Japanese cruiser Sakawa

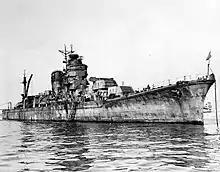
"Sakawa" awaiting atomic bomb testing, 1946

On 25 February 1946, "Sakawa" was sent to Yokosuka, where she was formally handed over to the United States Navy as a prize of war, for use (along with other surviving ships of the former Imperial Japanese Navy) in the upcoming Bikini atomic experiments. The salvage crew found her leaky hull infested with rats, and that most of the ship's systems were not functional. Together with the battleship , the ship departed Yokosuka for Eniwetok with a 165-man American crew on 18 March, with eleven of her former Japanese officers aboard to assist them. Ten days later, from Eniwetok, "Sakawa" broke down and "Nagato" attempted to tow the cruiser, but had a boiler failure and then ran out of fuel. An oil tanker, , was diverted to refuel the ships, but ran aground on a reef in bad weather and was lost. The two ex-Japanese ships were finally taken in tow on 30 March, with "Sakawa" reaching Eniwetok two days later.